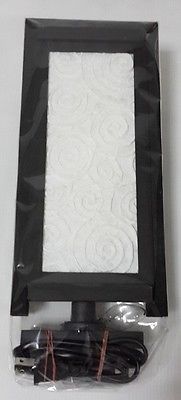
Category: lamp